Lake Winnipeg

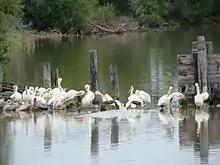
American white pelicans loaf near shore, Hecla-Grindstone Provincial Park

Isolated, uninhabited islands provide nesting sites for colonial nesting birds including pelicans, gulls and terns. Large marshes, shores and shallows allow these birds to successfully feed themselves and their young. Pipestone Rocks are considered a globally significant site for American white pelicans. In 1998, an estimated 3.7% of the world's population of this bird at the time were counted nesting on the rocky outcrops. The same site is significant within North America for the numbers of colonial waterbirds using the area, especially common terns. Other globally significant nesting areas are found at Gull Island and Sandhill Island, Little George Island and Louis Island. Birds nesting at these sites include common and Caspian terns, herring gulls, ring-billed gulls, double-crested cormorants and greater scaups.